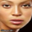
Label: woman